C. S. Fly

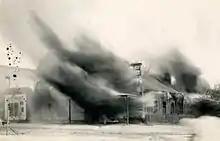
An image of the photography studio of C S. and Mollie Fly burning in 1912, taken by Mollie Fly.

In Tombstone they immediately opened a temporary photography studio in a tent. In July, 1880, they completed construction on a 12-room boarding house at 312 Fremont Street in Tombstone that housed their photography studio and gallery in the back, called the "Fly Gallery". Mollie Fly actively managed Fly's Gallery when her husband was away. She was one of the few female photographers of the era, taking pictures of anyone who could pay the studio price of 35 cents. It's unknown how they divided photographic duties between them, although all known photographs are attributed to him.